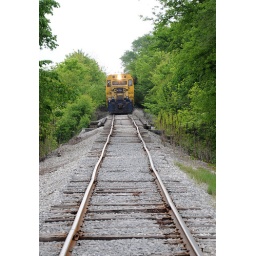
The local prepares to cross a high creek bridge near the golf course.